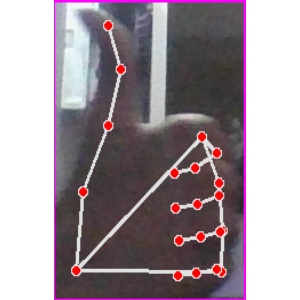
अक्षर: थ